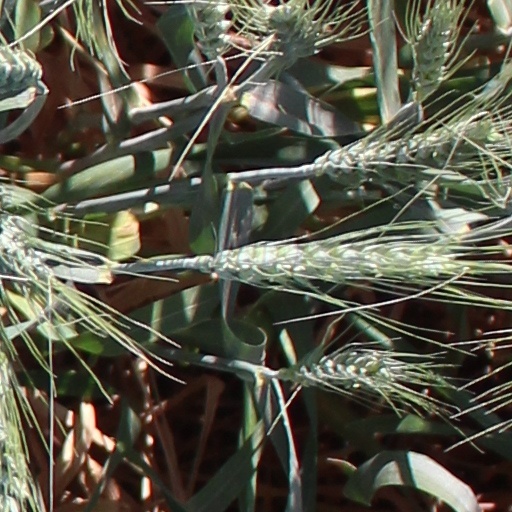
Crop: wheat